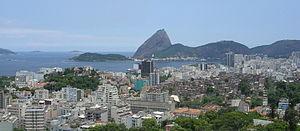
Le Centro Cultural Municipal Parque das Ruínas ou simplement Parque das Ruínas est un parc public et centre culturel qui se trouve dans le quartier de Santa Teresa dans la ville de Rio de Janeiro au Brésil.